Yujia Yankou

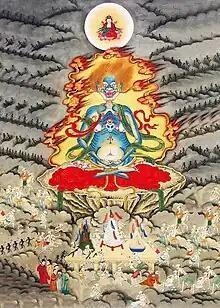
A "Shuilu" ritual painting of the ghost king "Mianran" (Sanskrit: "Ulkāmukha Pretarāja")"," which is usually displayed alongside paintings of other Buddhist divinities during "Shuilu Fahui" ceremonies. The portrayal of the Bodhisattva Guanyin above "Mianran" indicates that he is a manifestation of the Bodhisattva.

The Yujia Yankou rite (Chinese: 瑜伽燄口; pinyin: "Yújiā Yànkǒu"), also known as the Yuqie Yankou rite, translated as the "Yoga Flaming Mouth Food Bestowal Rite", is an esoteric Chinese Buddhist ritual performed with the aim of feeding all sentient beings in saṃsāra. It is commonly performed during or at the end of regular religious temple events such as repentance rites (Chinese: 懺悔; pinyin: "Chànhǔi"), Buddha recitation retreats (Chinese: 佛七; pinyin: "Fóqī"), the dedication of a new monastic complex or gatherings for the transmission of monastic vows. It is also widely performed as a post-mortem rite within Chinese society during funerals and other related occasions such as the Ghost Festival. While the ritual originated as a rite to feed hungry ghosts, or "egui" (Chinese: 餓鬼; pinyin: "Èguǐ"), its scope and significance has been substantially extended to facilitate the nourishment and ultimate liberation of all sentient beings, including devas, asuras and humans. Due to the eclectic and non-exclusivist nature of Chinese Buddhism, where monks and nuns are usually trained in multiple Buddhist traditions and there is historically little to no sectarianism between the different traditions, the "Yujia Yankou" is practiced by monastics who are trained across all different traditions in Chinese Buddhism, such as Chan, Esoteric, Pure Land, Tiantai and Huayan Buddhism.